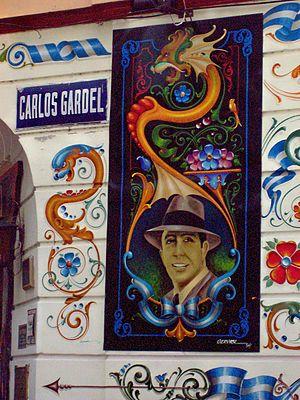
Carlos Gardel, né Charles Romuald Gardès à Toulouse en France le 11 décembre 1890 ou à Tacuarembó et mort le 24 juin 1935 dans un accident d'avion près de Medellin en Colombie, est un chanteur-compositeur de tango, et un acteur. Il est considéré comme la figure la plus importante du tango de la première moitié du XXᵉ siècle. Son œuvre et sa voix sont classées Mémoire du monde de l'UNESCO depuis 2003.